Women's suffrage in the United Kingdom

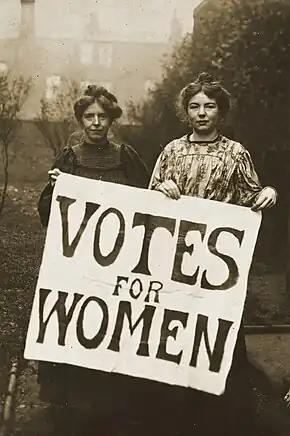
WSPU founders Annie Kenney and Christabel Pankhurst

Emmeline Pankhurst was a key figure gaining intense media coverage of the women's suffrage movement. Pankhurst, alongside her two daughters, Christabel and Sylvia, founded and led the Women's Social and Political Union, an organisation that was focused on direct action to win the vote. Her husband, Richard Pankhurst, also supported women suffrage ideas since he was the author of the first British woman suffrage bill and the Married Women’s Property Acts in 1870 and 1882. After her husband’s death, Emmeline decided to move to the forefront of the suffrage battle. Along with her two daughters, Christabel Pankhurst and Sylvia Pankhurst, she joined the National Union of Women’s Suffrage Societies (NUWSS). With her experience with this organisation, Emmeline founded the Women's Franchise League in 1889 and the Women’s Social and Political Union (WSPU) in 1903. Frustrated with years of government inactivity and false promises, the WSPU adopted a militant stance, which was so influential it was later imported into suffrage struggles worldwide, most notably by Alice Paul in the United States. After many years of struggle and adversity, women finally gained suffrage but Emmeline died shortly after this.